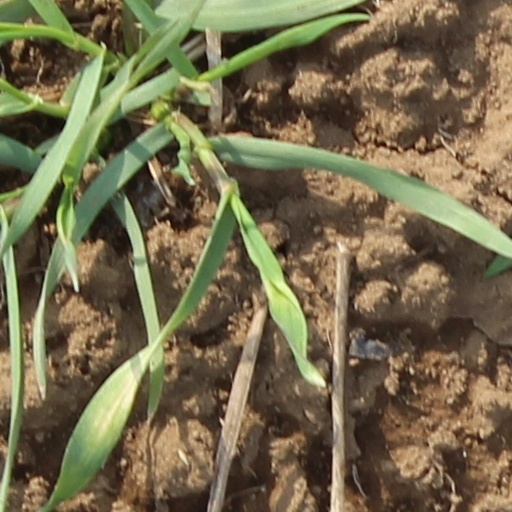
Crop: wheat